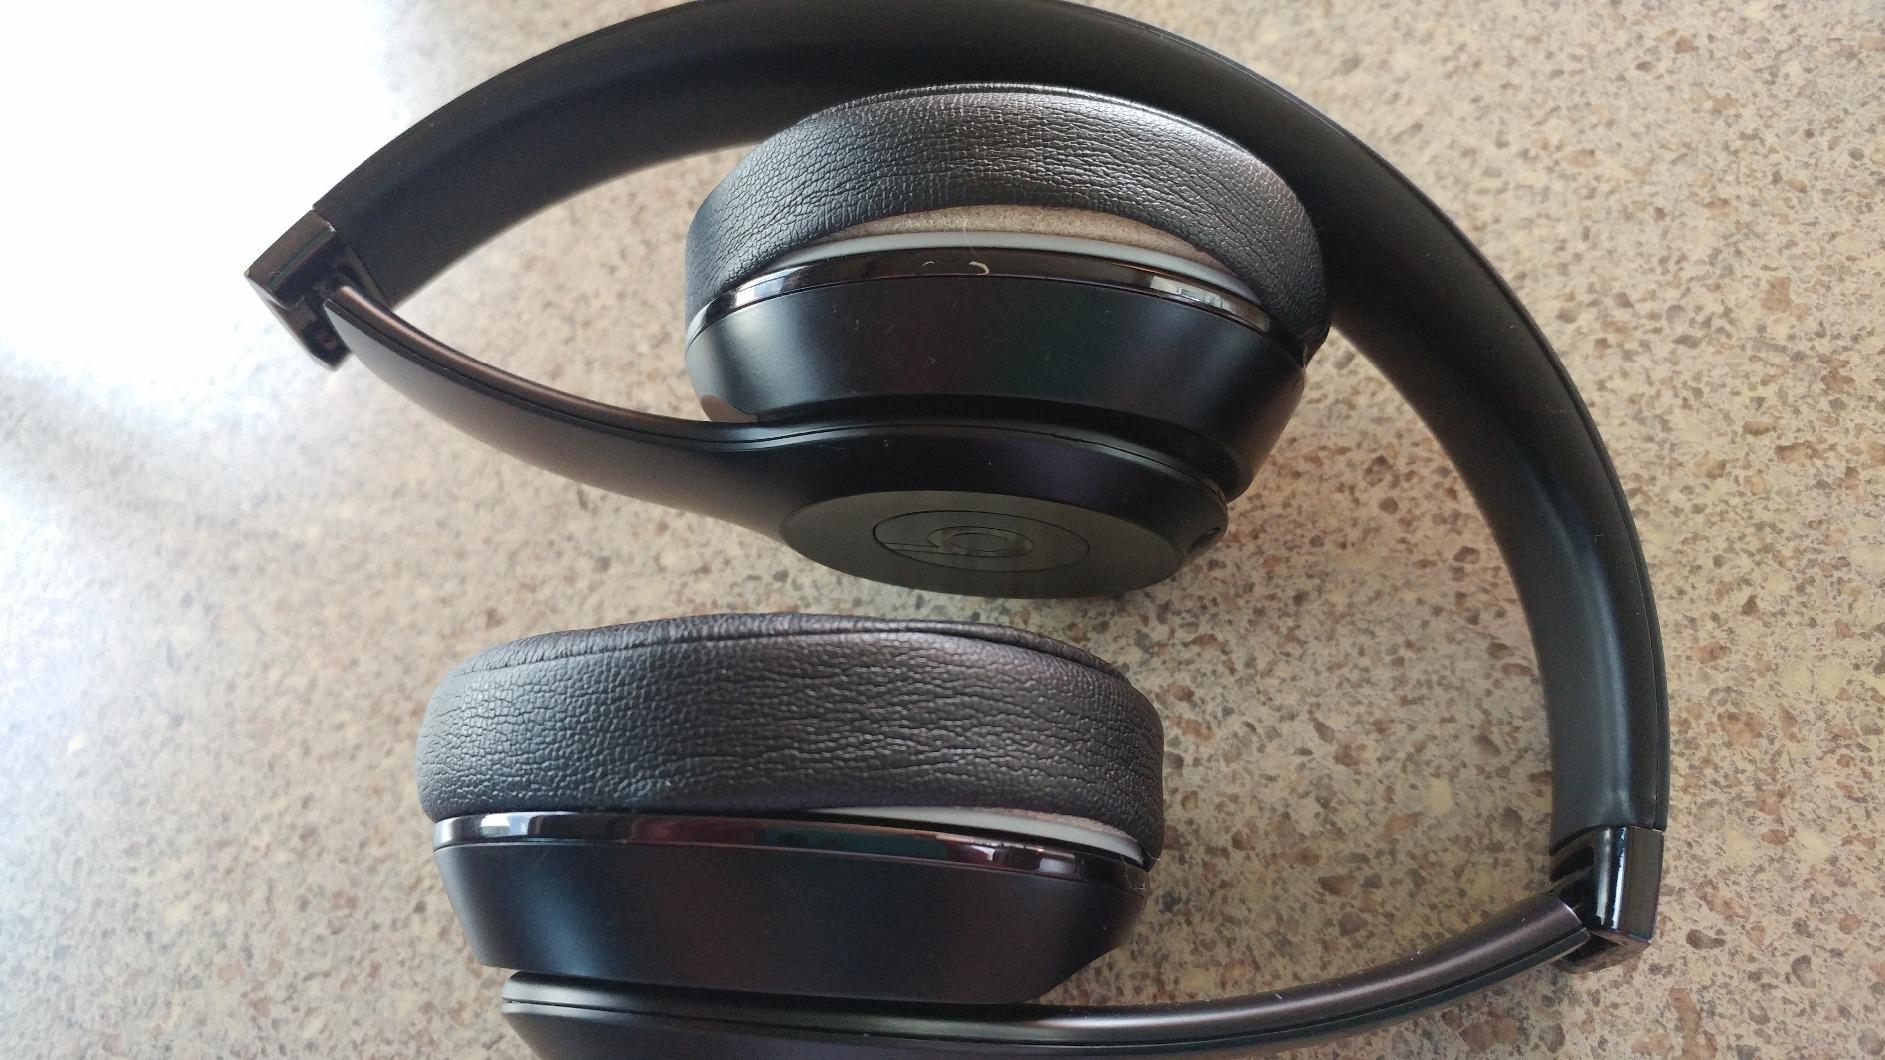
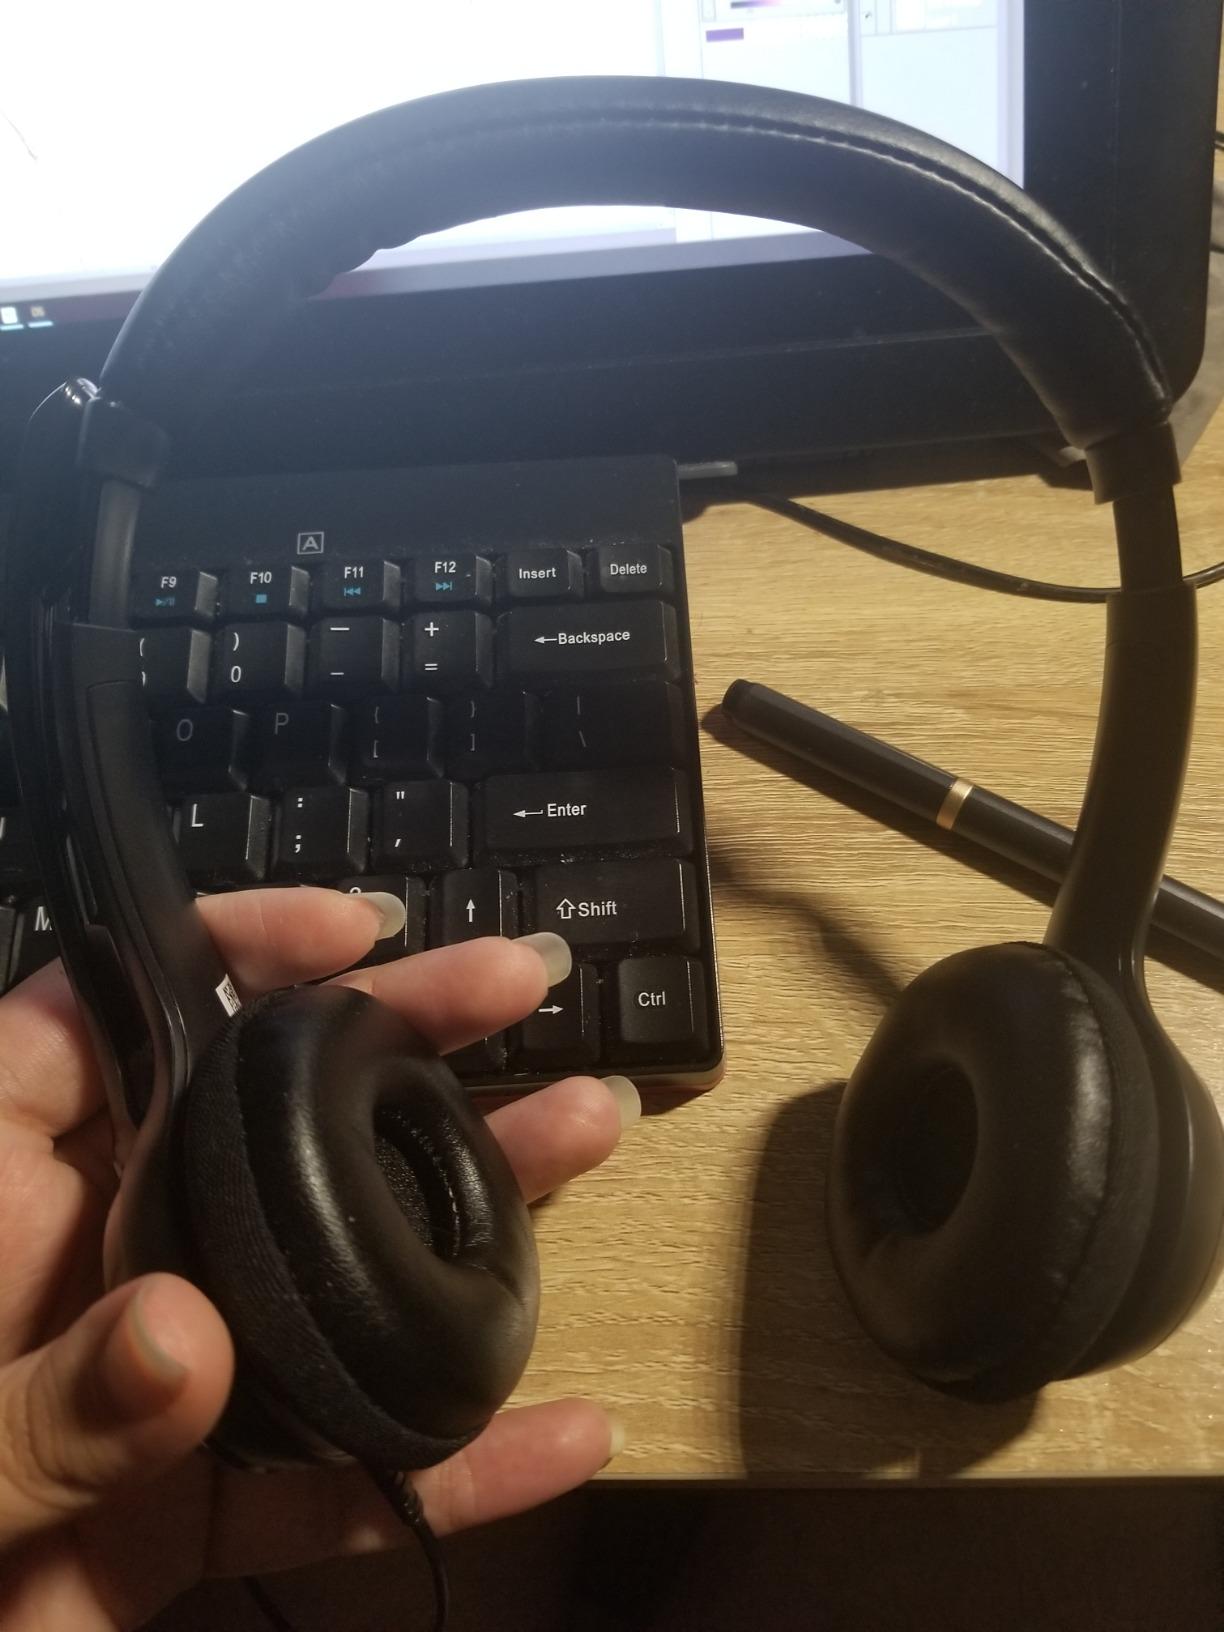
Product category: headphones
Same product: no